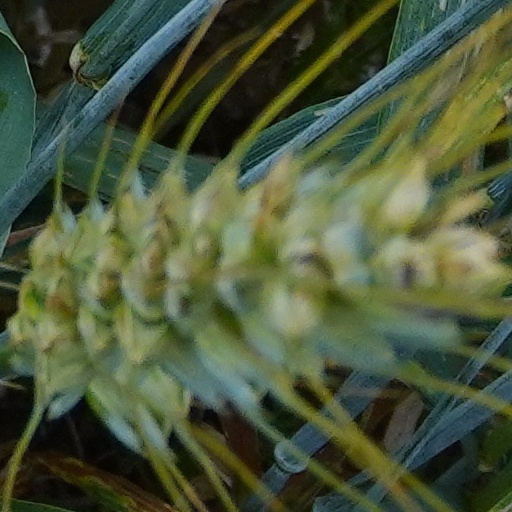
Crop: wheat